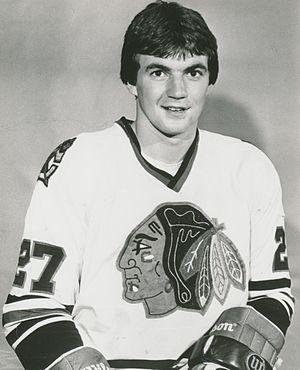
Jean Savard est un joueur et entraîneur de hockey sur glace. Il est le cousin de Denis Savard, ancien joueur et entraîneur.